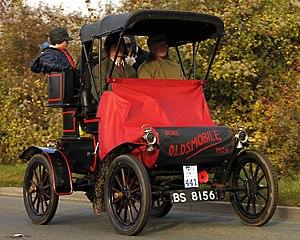
Oldsmobile est une firme automobile américaine fondée en 1897 par Ransom Eli Olds, basée à Lansing dans le Michigan et en activité jusqu'en 2004. Durant ses 107 ans d'existence, Oldsmobile a produit 35,2 millions d'automobiles.